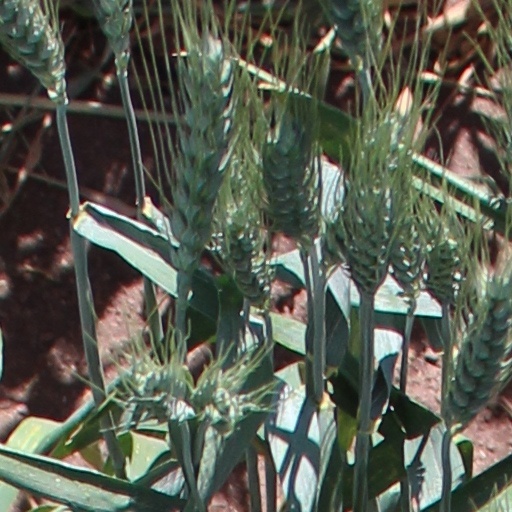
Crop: wheat